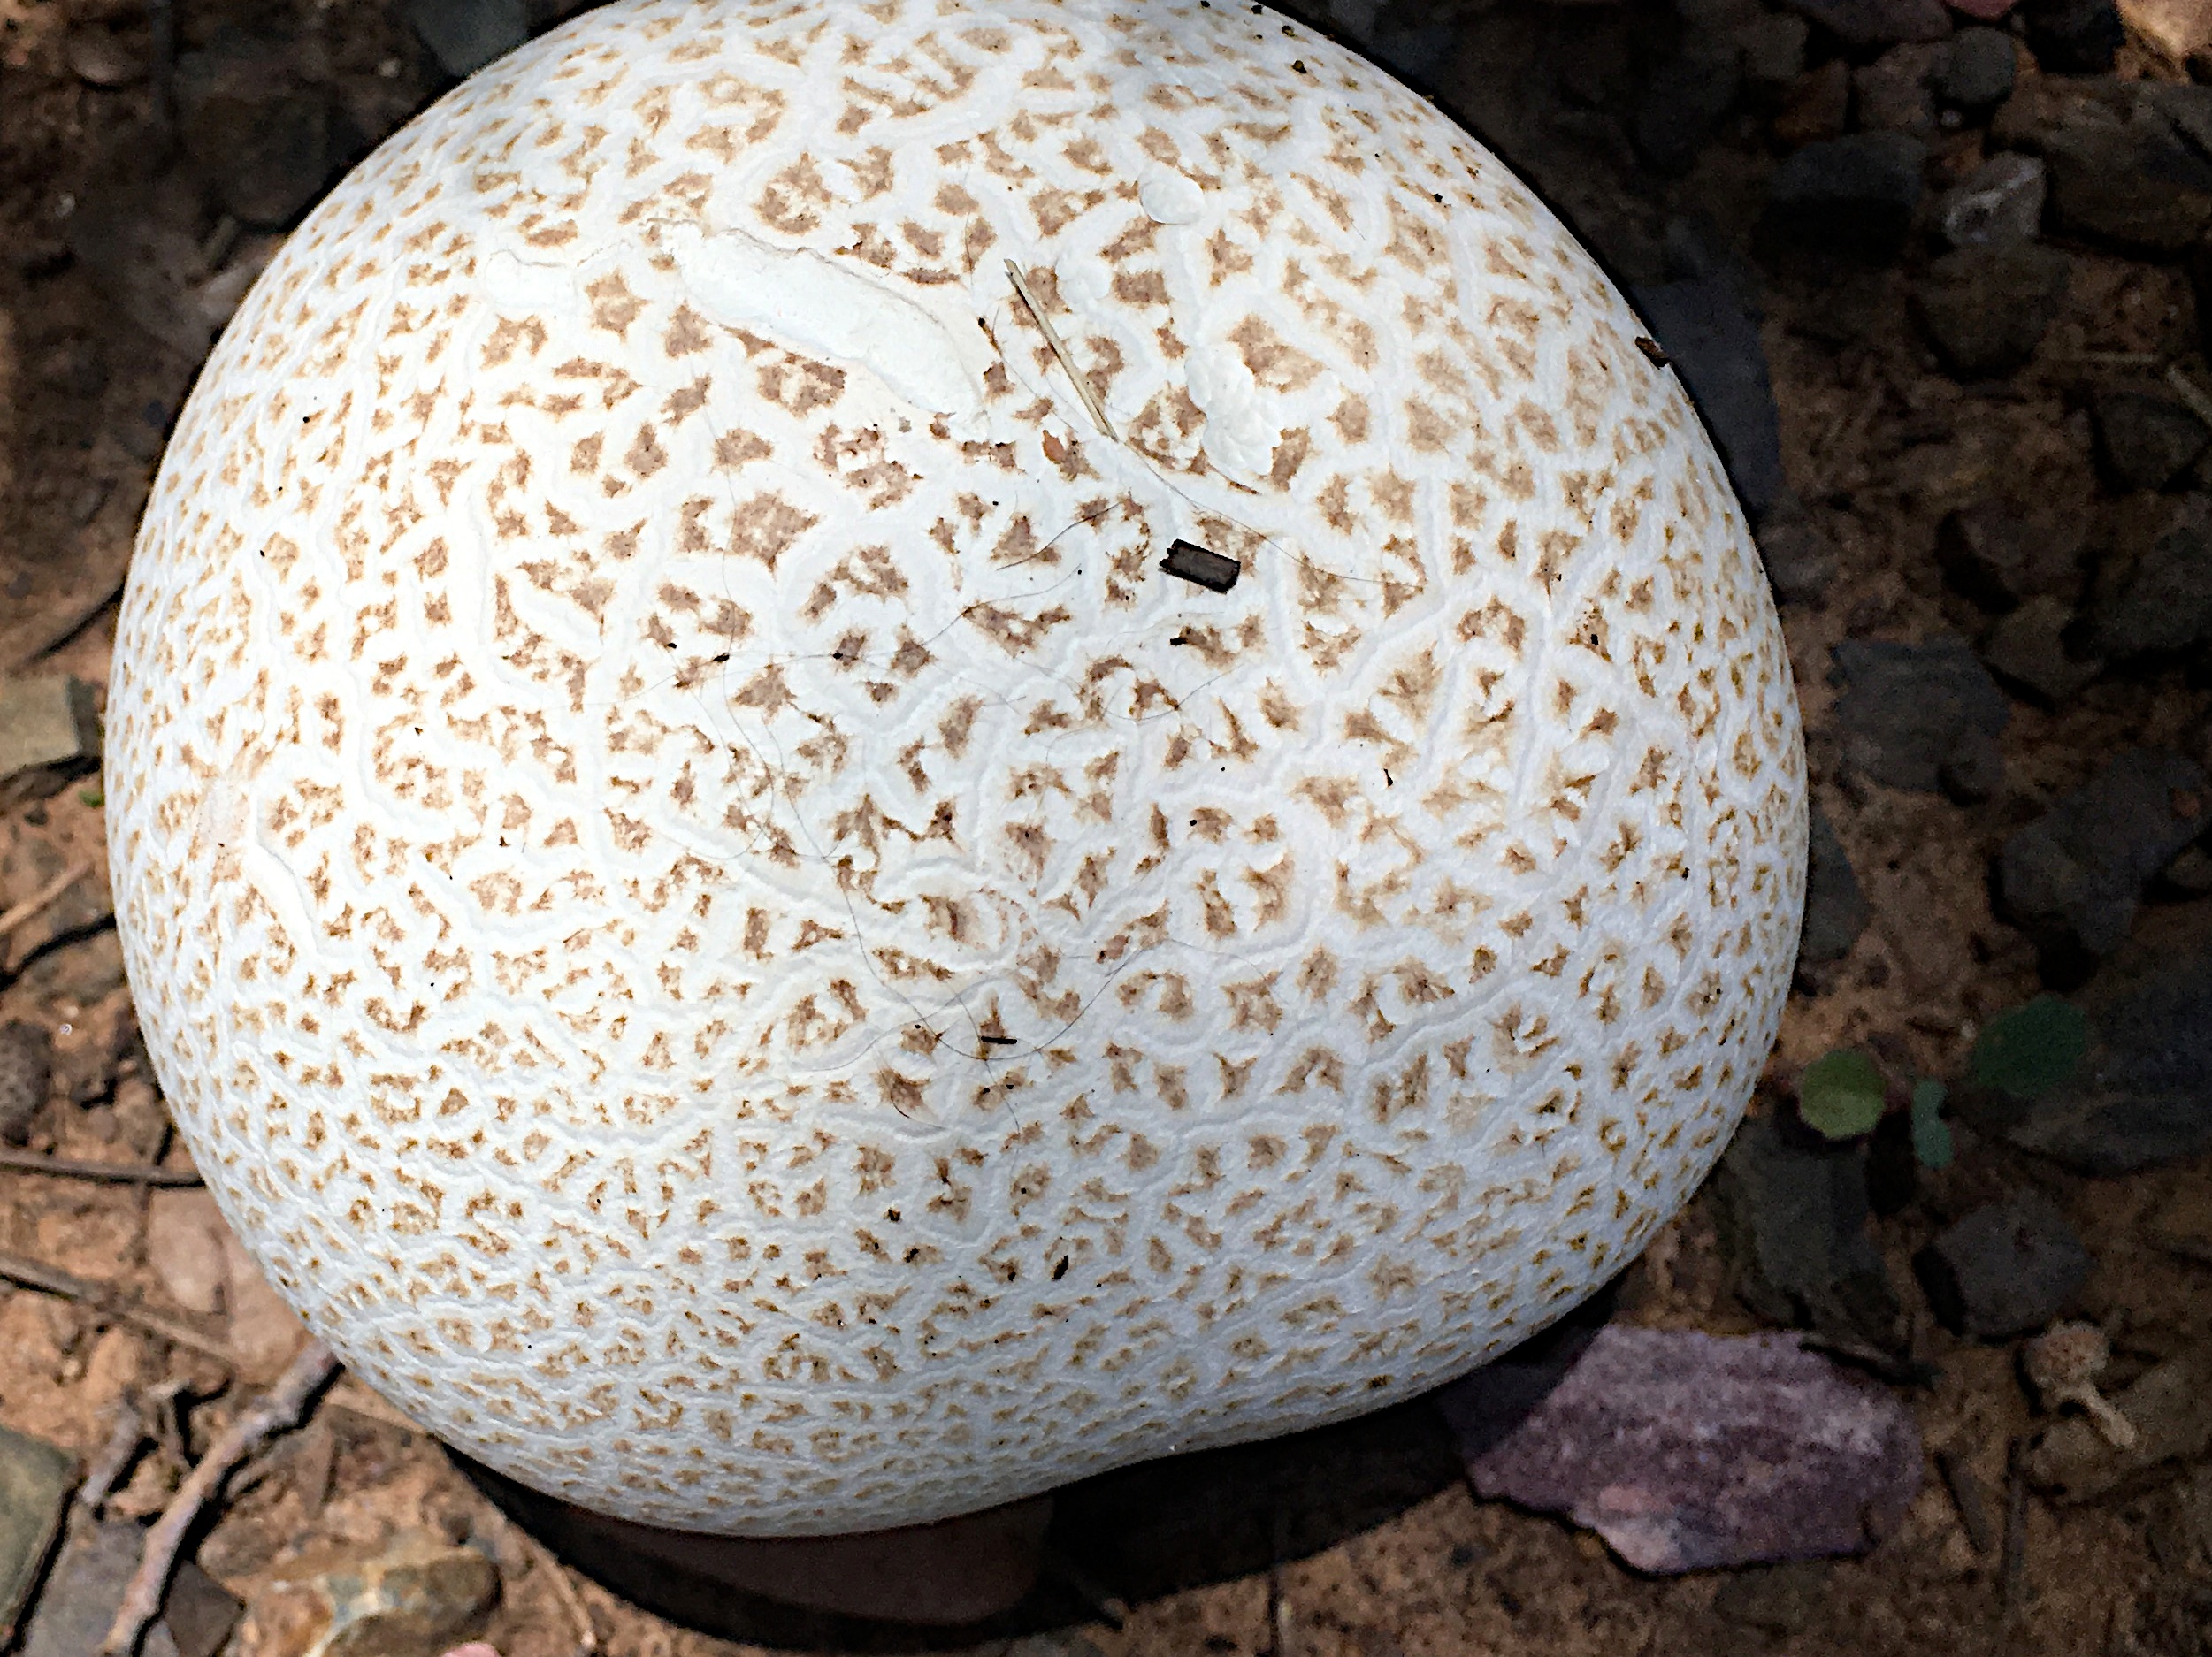
food, produce, mushroom, fungus, carving, agaricus, oyster mushroom, agaricomycetes, agaricaceae, pleurotus eryngii